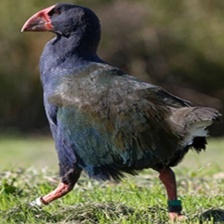
Species: TAKAHE
Scientific name: PORPHYRIO HOCHSTETTERI
ImageNet parent category: european_gallinule